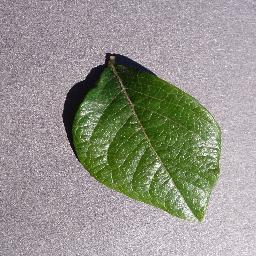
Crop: blueberry
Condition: healthy